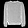
Label: Shirt